Bank deutscher Länder

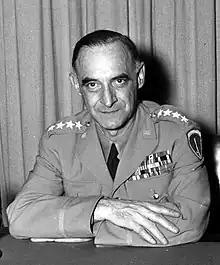
General Lucius D. Clay (1898-1978, photographed in 1949) was a key promoter of the Bank deutscher Länder

In the immediate aftermath of German defeat in 1945, the Reichsbank was placed under joint Allied custodianship pending its liquidation. In line with the Morgenthau Plan, the American authorities in November 1945 proposed a radically decentralized plan that would have organized a separate financial system in each of the , with minimal central coordination. After some hesitancy, the French authorities rallied that vision; the British authorities were initially reluctant, but gradually aligned with U.S. views following the establishment of the Bizone on .